New College Settlement

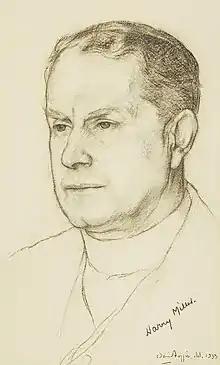
John Harry Miller: the settlement's first permanent warden

As clergy and ministry students were exempted from war service, the New College Settlement enjoyed greater continuity throughout the First World War than did other settlements in Scotland; though work among men declined. In April 1918, the ministry of Arthur Street United Free Church fell vacant. On 2 May 1919, Arthur Street and Pleasance Mission Church united, adopting the name Pleasance United Free Church later that year. Though the Arthur Street buildings were maintained as the congregation's main place of worship, the congregation continued to use the Pleasance Mission Church buildings and the work of the settlement continued. John Harry Miller became the united congregation's first minister, holding this position in tandem with the wardenship of the settlement.